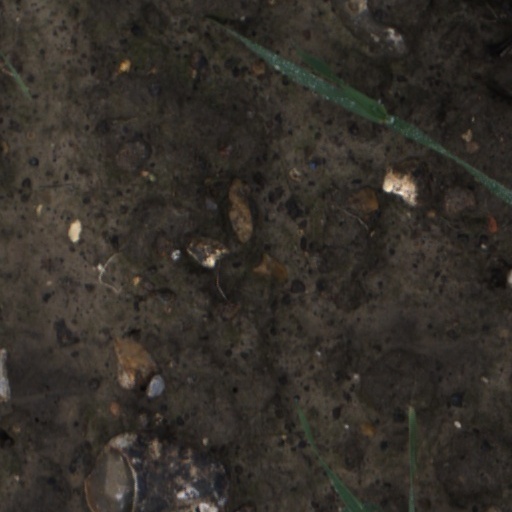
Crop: wheat